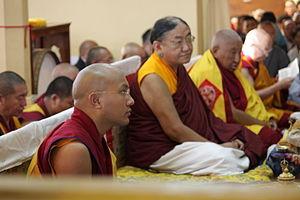
Orgyen Trinley Dorjé, né le 26 juin 1985 au village de Bakor dans la région de Lhatok, région autonome du Tibet, est reconnu par le 14ᵉ dalaï-lama, le gouvernement chinois et trois des quatre régents de l'école karma-kagyu comme le 17ᵉ karmapa, dirigeant cette école du bouddhisme tibétain. À la veille de l'an 2000, alors âgé de 14 ans, il s'enfuit du Tibet car il ne peut y poursuivre ses études religieuses convenablement et rejoint le dalaï-lama à Dharamsala en Inde. En 2008 et en 2014, il visite pour la première fois respectivement les États-Unis et l'Europe. Il est considéré comme le successeur spirituel potentiel le plus probable du 14ᵉ dalaï-lama.